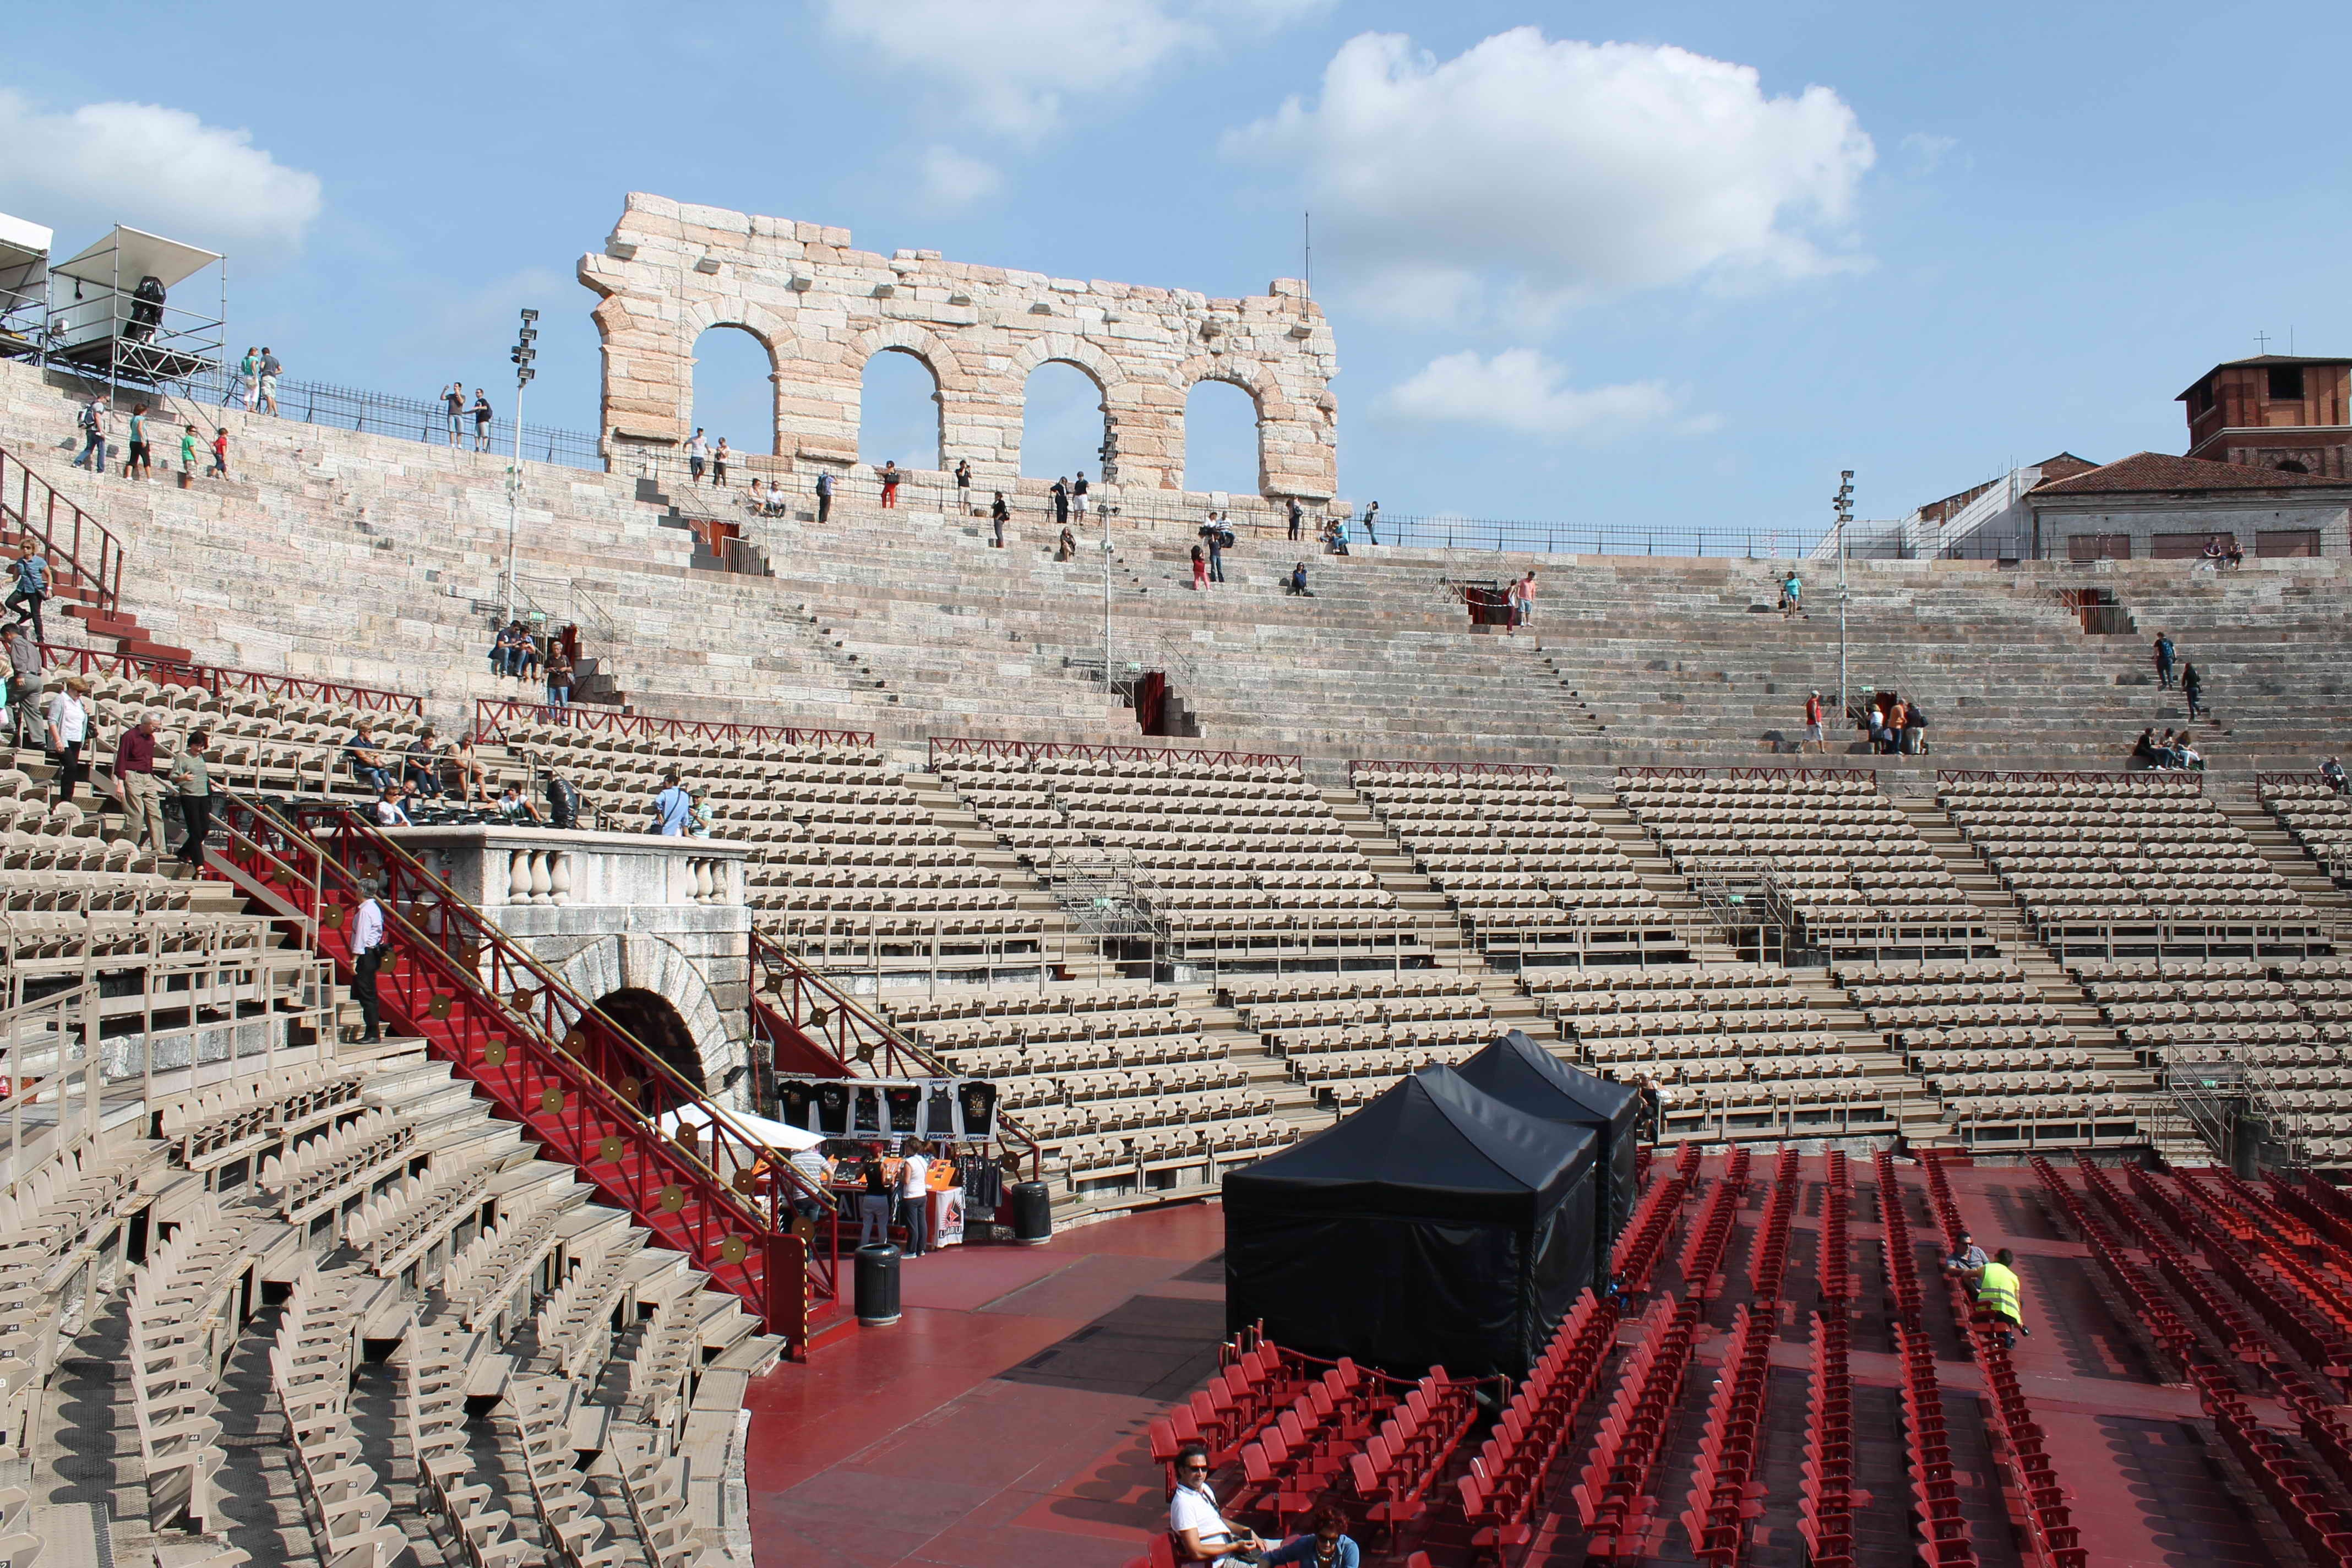
structure, italy, stadium, arena, amphitheatre, verona, bullring, ancient history, geographical feature, sport venue